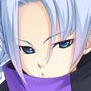
Portrait style: Anime Portrait